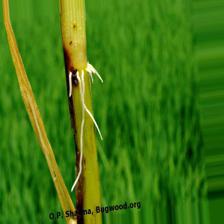
Nhãn: Bệnh lúa von (lúa đực) (Rice bakanae disease)